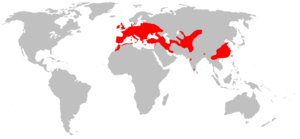
Cette liste commentée recense la mammalofaune en Belgique. Elle répertorie les espèces de mammifères belges actuels et celles qui ont été récemment classifiées comme éteintes. Cette liste comporte 117 espèces réparties en dix ordres et 34 familles, dont une est « en danger critique d'extinction », quatre sont « en danger », quatre autres sont « vulnérables », neuf sont « quasi menacées » et six ont des « données insuffisantes » pour être classées.
Cette liste commentée recense la mammalofaune en Géorgie. Elle répertorie les espèces de mammifères géorgiens actuels et celles qui ont été récemment classifiées comme éteintes. Cette liste comporte 133 espèces réparties en dix ordres et 31 familles, dont deux sont « en danger critique d'extinction », cinq sont « en danger », huit sont « vulnérables », douze sont « quasi menacées » et trois ont des « données insuffisantes » pour être classées.
Cette liste commentée recense la mammalofaune en Norvège. Elle répertorie les espèces de mammifères norvégiens actuels et celles qui ont été récemment classifiées comme éteintes. Cette liste comporte 95 espèces réparties en neuf ordres et 27 familles, dont quatre sont « en danger », quatre autres sont « vulnérables », cinq sont « quasi menacées » et cinq autres ont des « données insuffisantes » pour être classées.
Cette liste commentée recense la mammalofaune à Guernesey. Elle répertorie les espèces de mammifères guernesiais actuels et celles qui ont été récemment classifiées comme éteintes. Cette liste comporte 29 espèces réparties en sept ordres et treize familles, dont une est « vulnérable » et trois ont des « données insuffisantes » pour être classées.